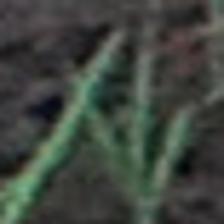
Label: single